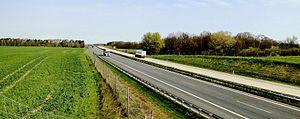
Autoroute A19 à Bütow, dans le Mecklembourg-Poméranie-Occidentale, en Allemagne
L'autoroute allemande 19 est une autoroute située en Allemagne.